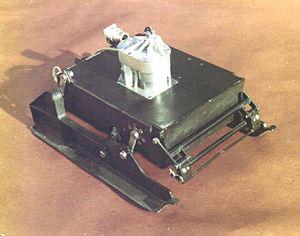
Alexandre Leonovitch Kemourdjian était un ingénieur, d'origine arménienne, du programme spatial de l'Union soviétique. En tant que concepteur en chef de la VNIITransMash, spécialisée dans la construction de chars d'assaut, il a conçu et développé après avoir été contacté par Sergueï Korolev, patron de l'astronautique soviétique, les châssis des premiers engins permettant d'explorer un autre monde, les rovers soviétiques Lunokhod. Plusieurs publications scientifiques de Kemourdjian ont été publiés sous les pseudonymes « Alexandrov », « Leonovich » ou « Uglev ».
Mars 3 est une sonde spatiale soviétique lancée le 28 mai 1971, jumelle de Mars 2.